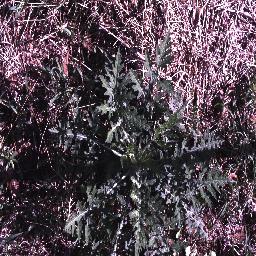
Label: parthenium